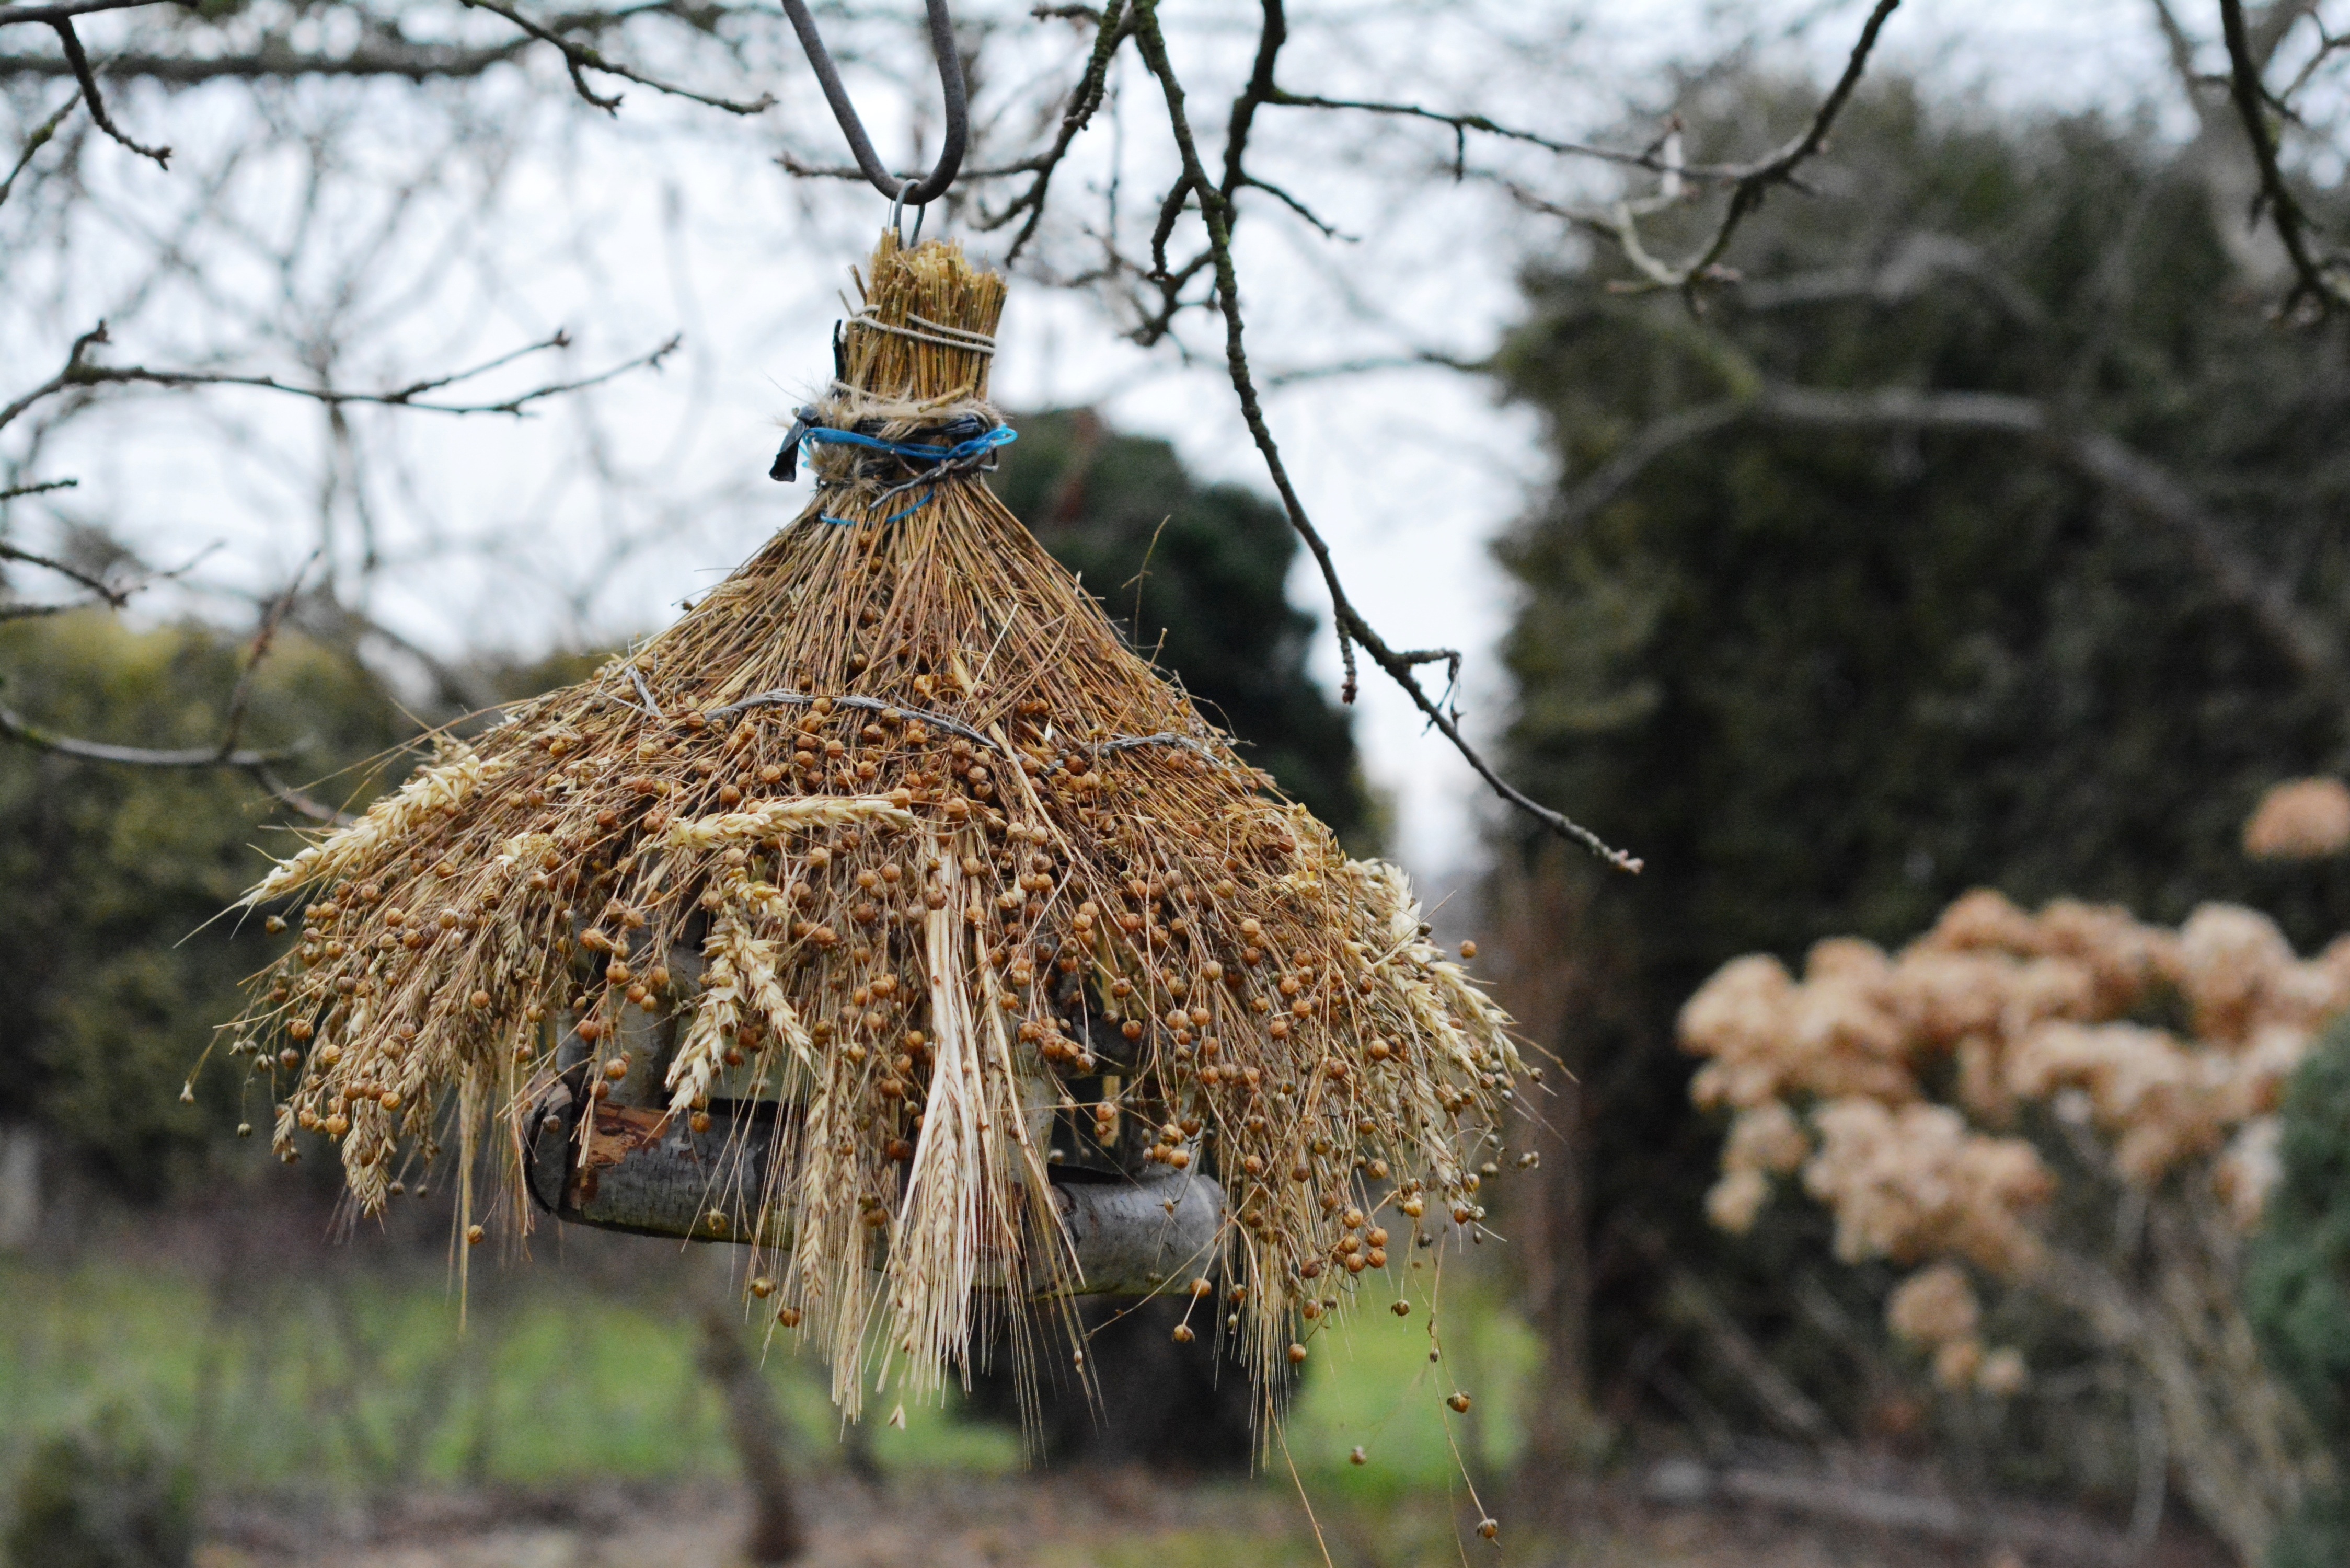
tree, nature, branch, winter, plant, leaf, flower, wildlife, feed, spring, autumn, hummingbird, agriculture, garden, flora, season, birds, rural area, bird feeding tray, fatten, woody plant